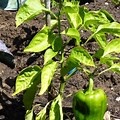
Label: capsicum